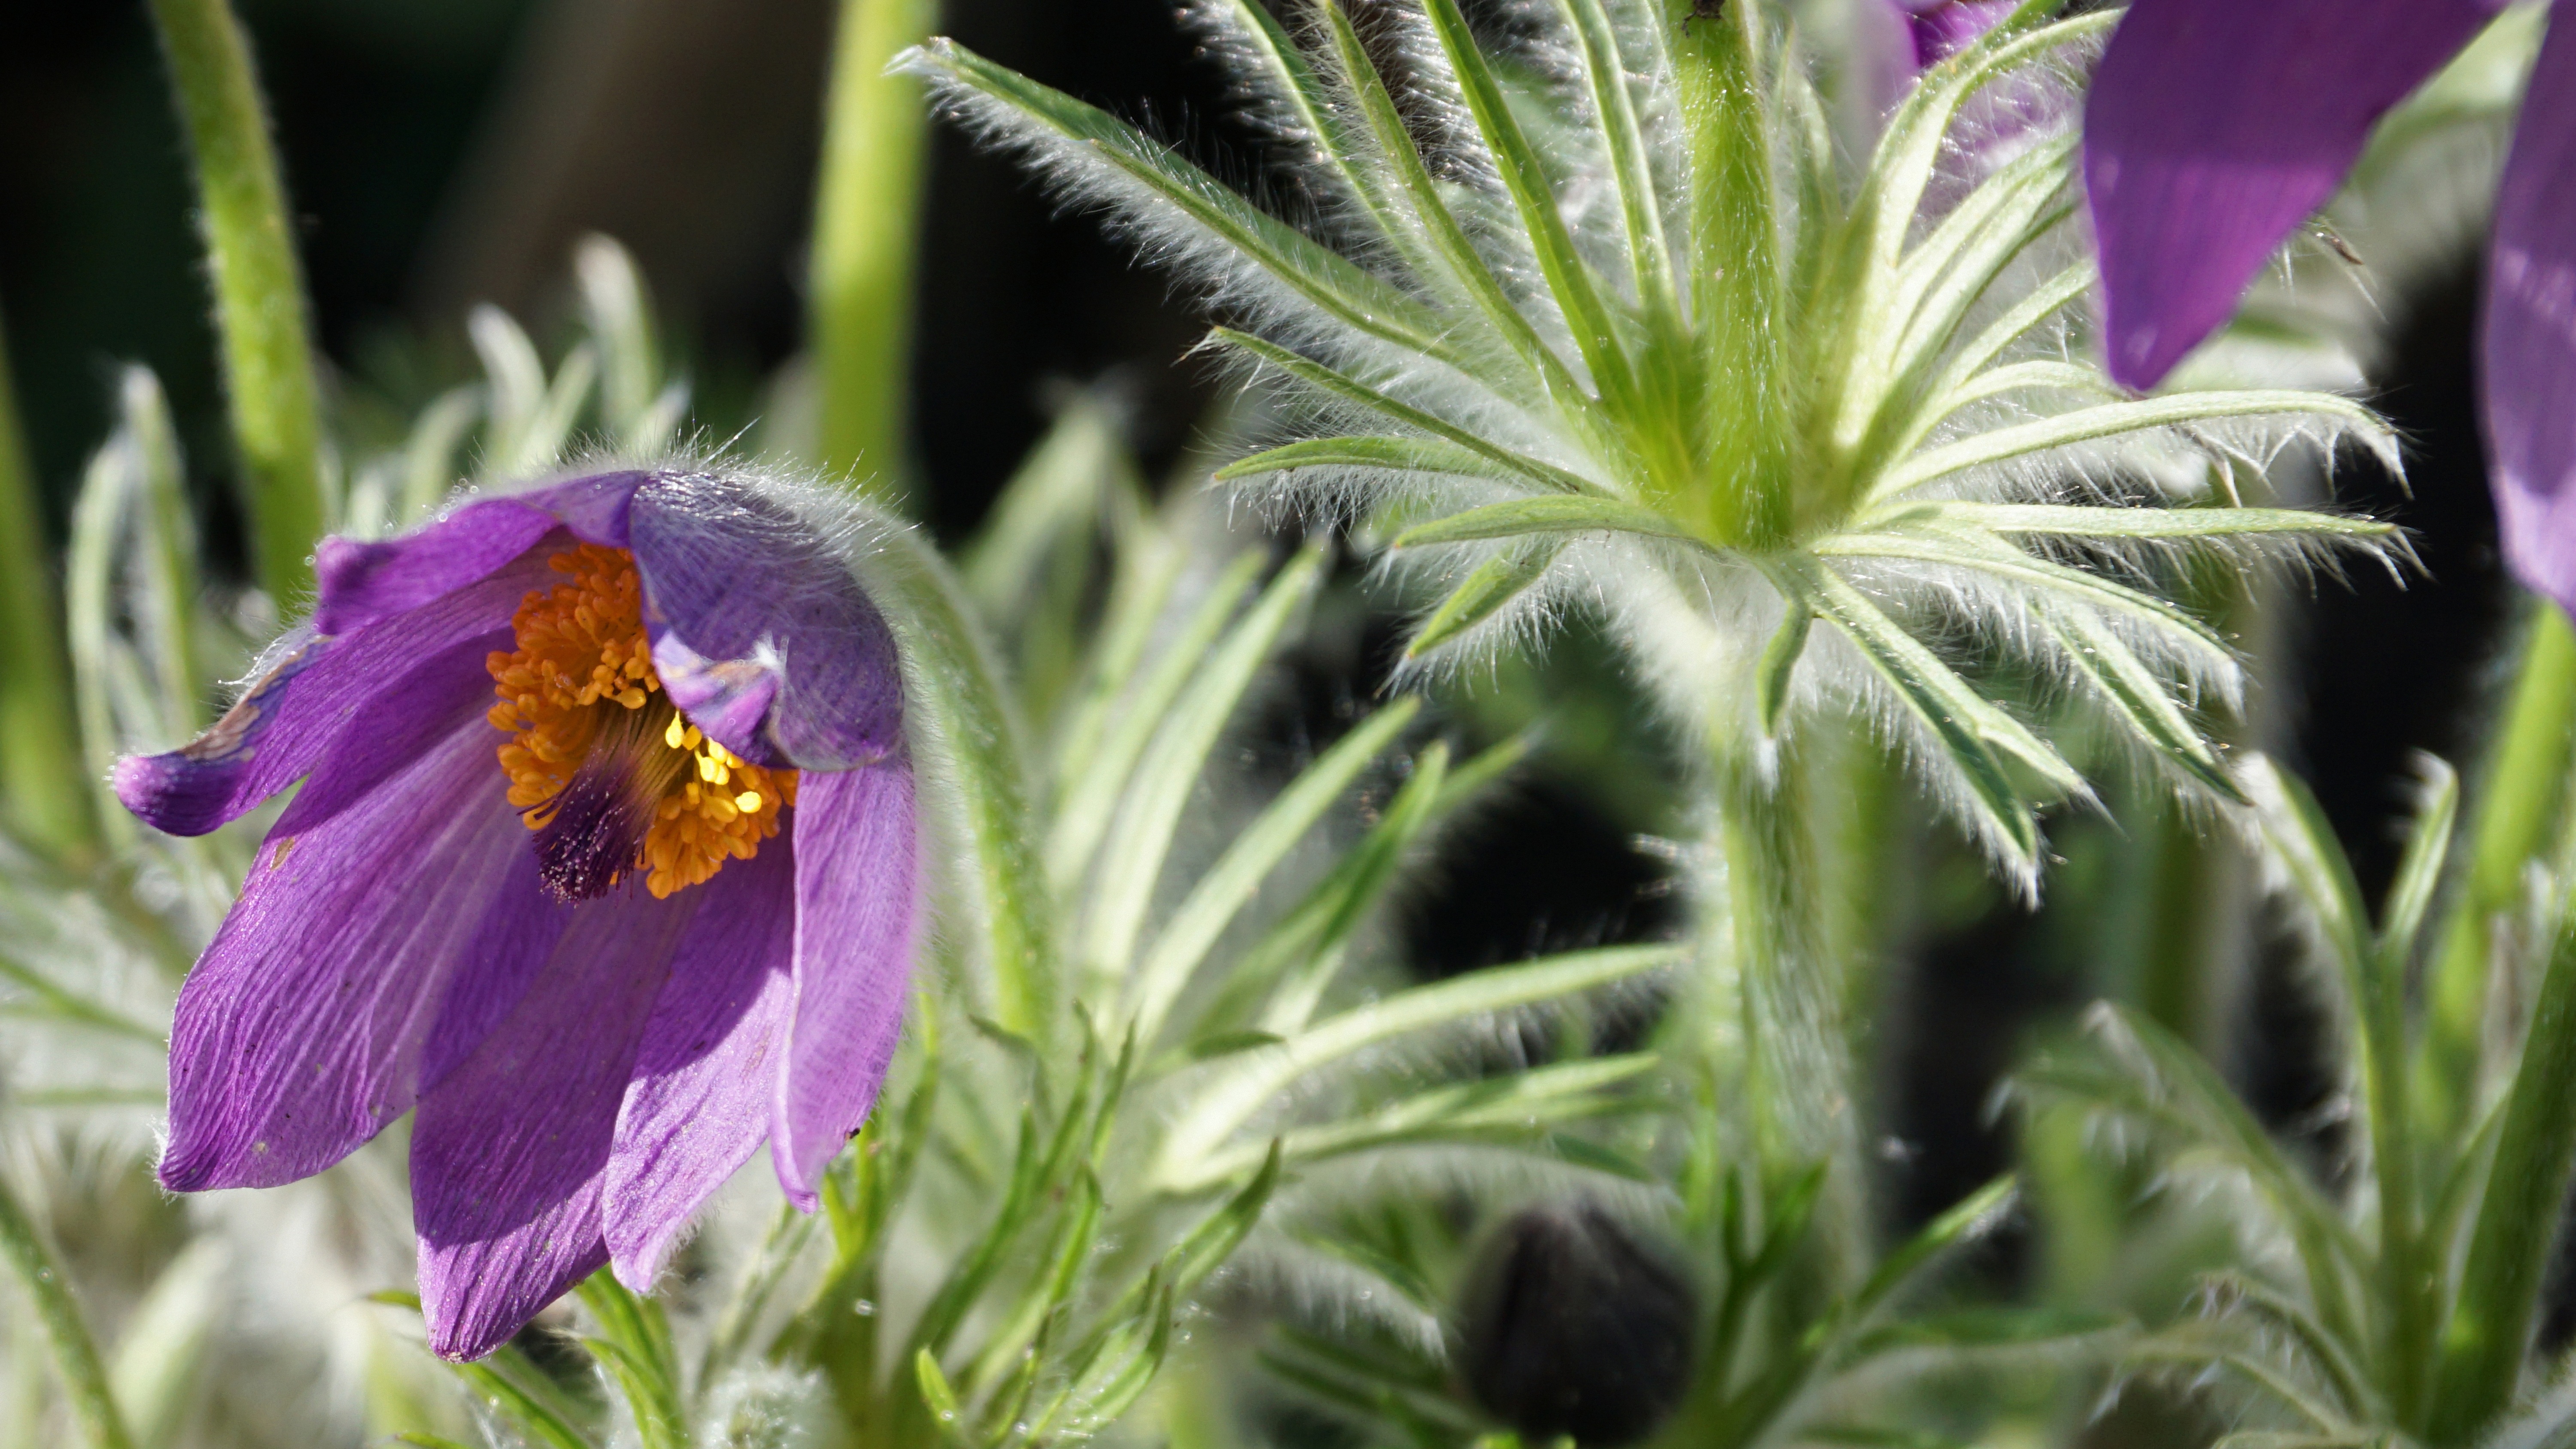
nature, plant, flower, purple, botany, flora, wildflower, close up, eye, anemone, macro photography, flowering plant, land plant, fr hjahrsbl tler